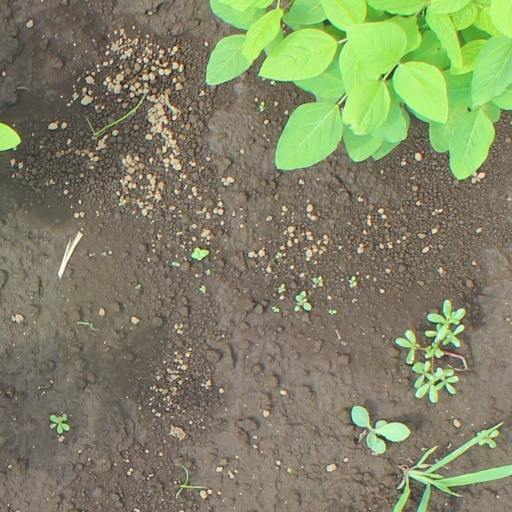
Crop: soybean